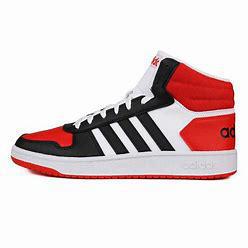
Brand: adidas
Model: neo Adidas NEO Hoops 2